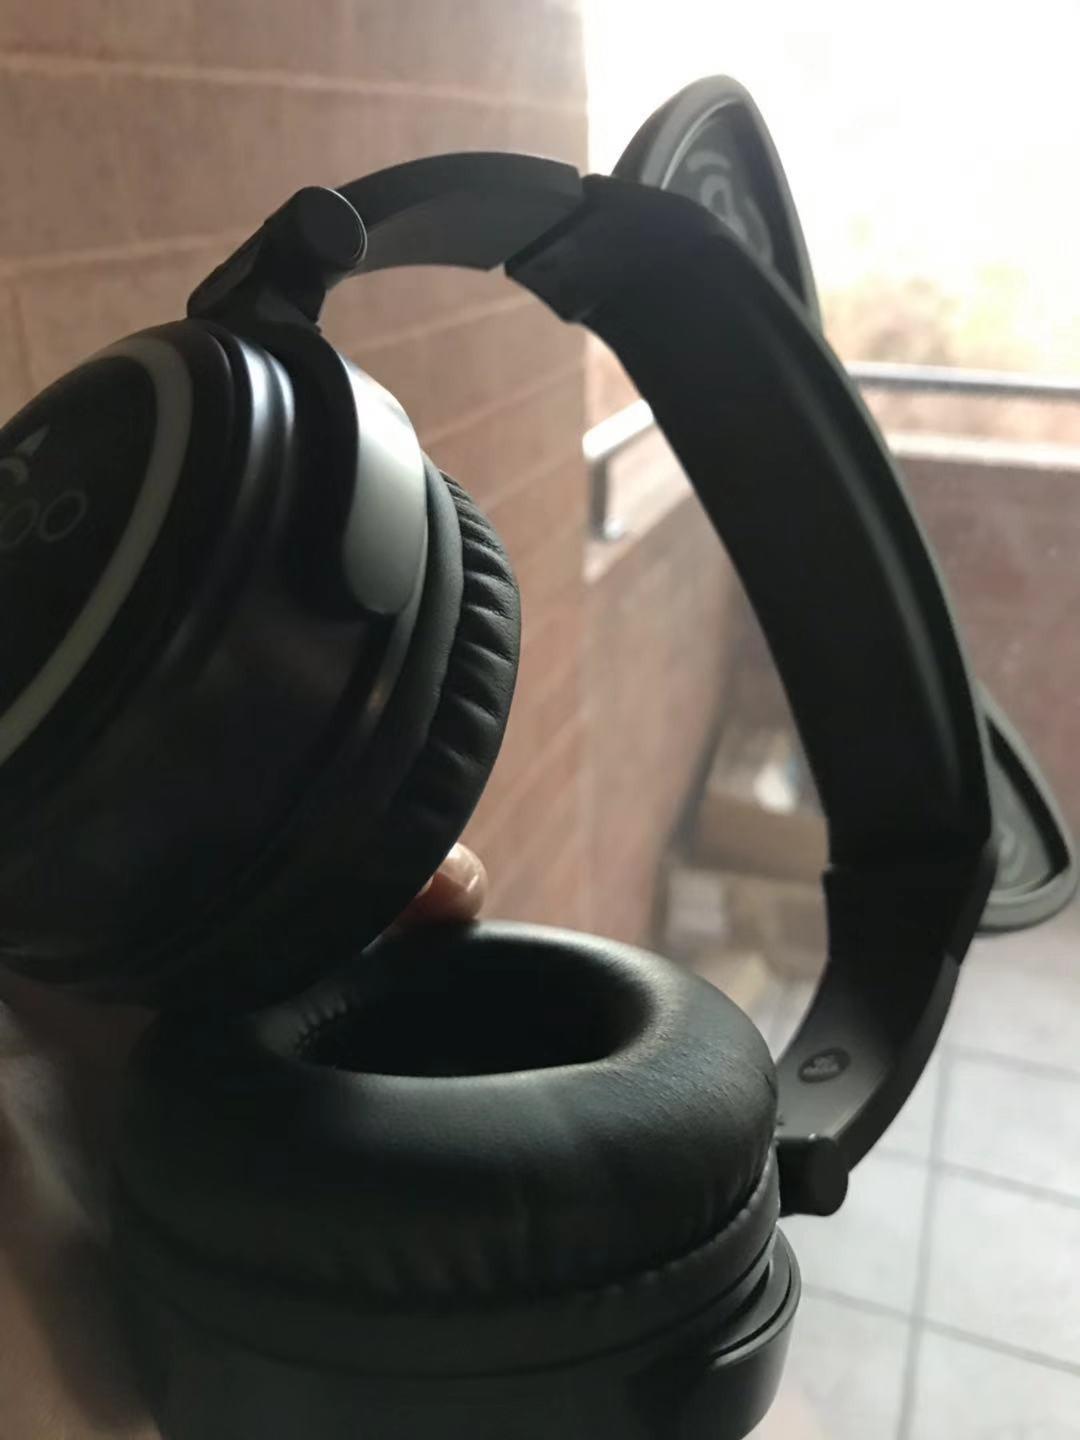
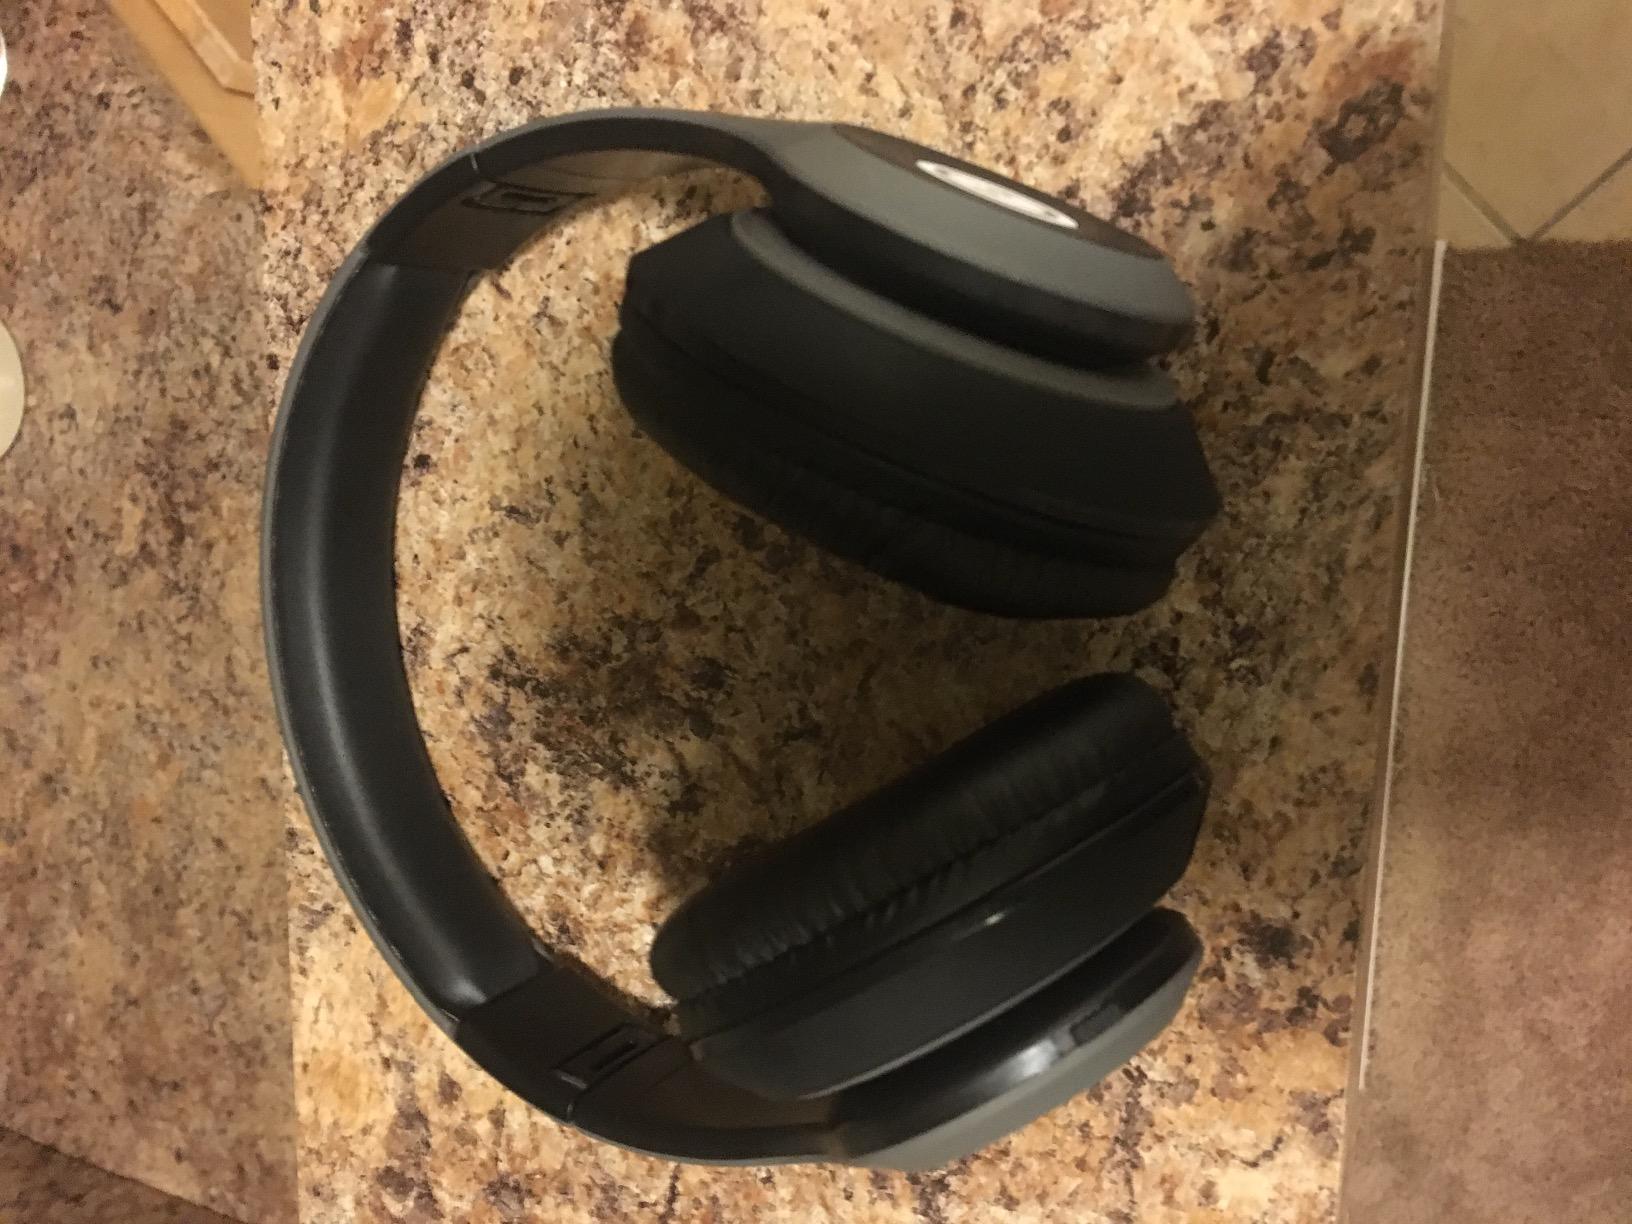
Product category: headphones
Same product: no